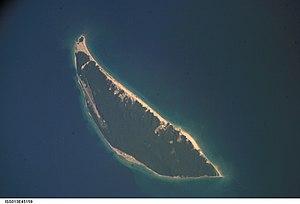
L'île Fox du Sud est un île inhabitée du lac Michigan, au large de Leelanau Peninsula et à environ 16 km au sud-ouest de l'île Beaver dans le Comté de Leelanau. Elle forme l'archipel des îles Fox, avec l'île Fox du Nord et une troisième île.